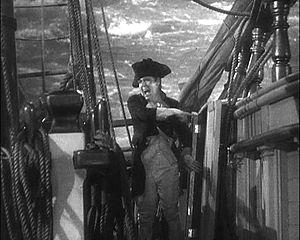
Les Révoltés du Bounty est un film américain de 1935, réalisé par Frank Lloyd.